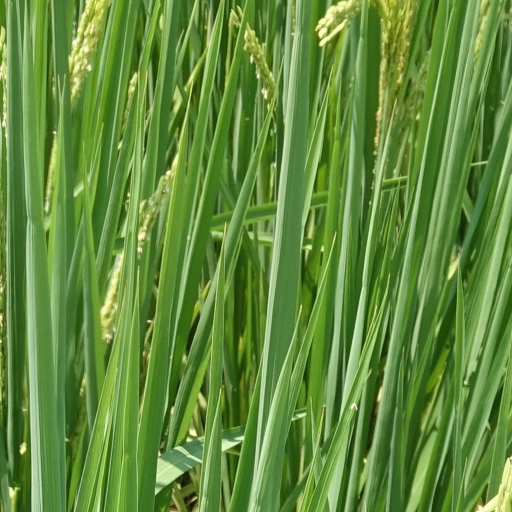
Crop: rice